Santa Clara, Lisbon

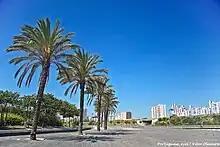

Santa Clara, once a neglected parish, is now being revitalised also thanks to the contribution of numerous cultural associations located there including Ameixoeira Community Development Center ("Centro de Desenvolvimento Comunitário Ameixoeira"), Pedro Arrupe Centre, Sindicato Nacional da Polícia (SINAPOL), Associação Lusofonia Cultura e Cidadania, CulturFACE - Cultural Association for Development and Centro de Desenvolvimento Comunitário da Charneca (CDC Charneca) amongst others.